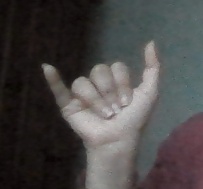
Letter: ya